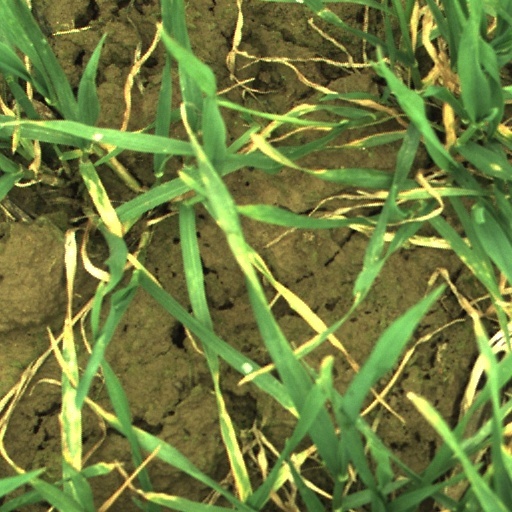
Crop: wheat